Roman roads

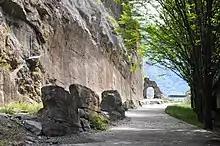
Section of the Via delle Gallie (Valle d'Aosta) in Italy, built by excavating the steep rock slope at left

Roman roads varied from simple corduroy roads to paved roads using deep roadbeds of tamped rubble as an underlying layer to ensure that they kept dry, as the water would flow out from between the stones and fragments of rubble instead of becoming mud in clay soils. According to Ulpian, there were three types of roads: